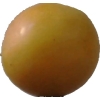
Label: cherry_wax